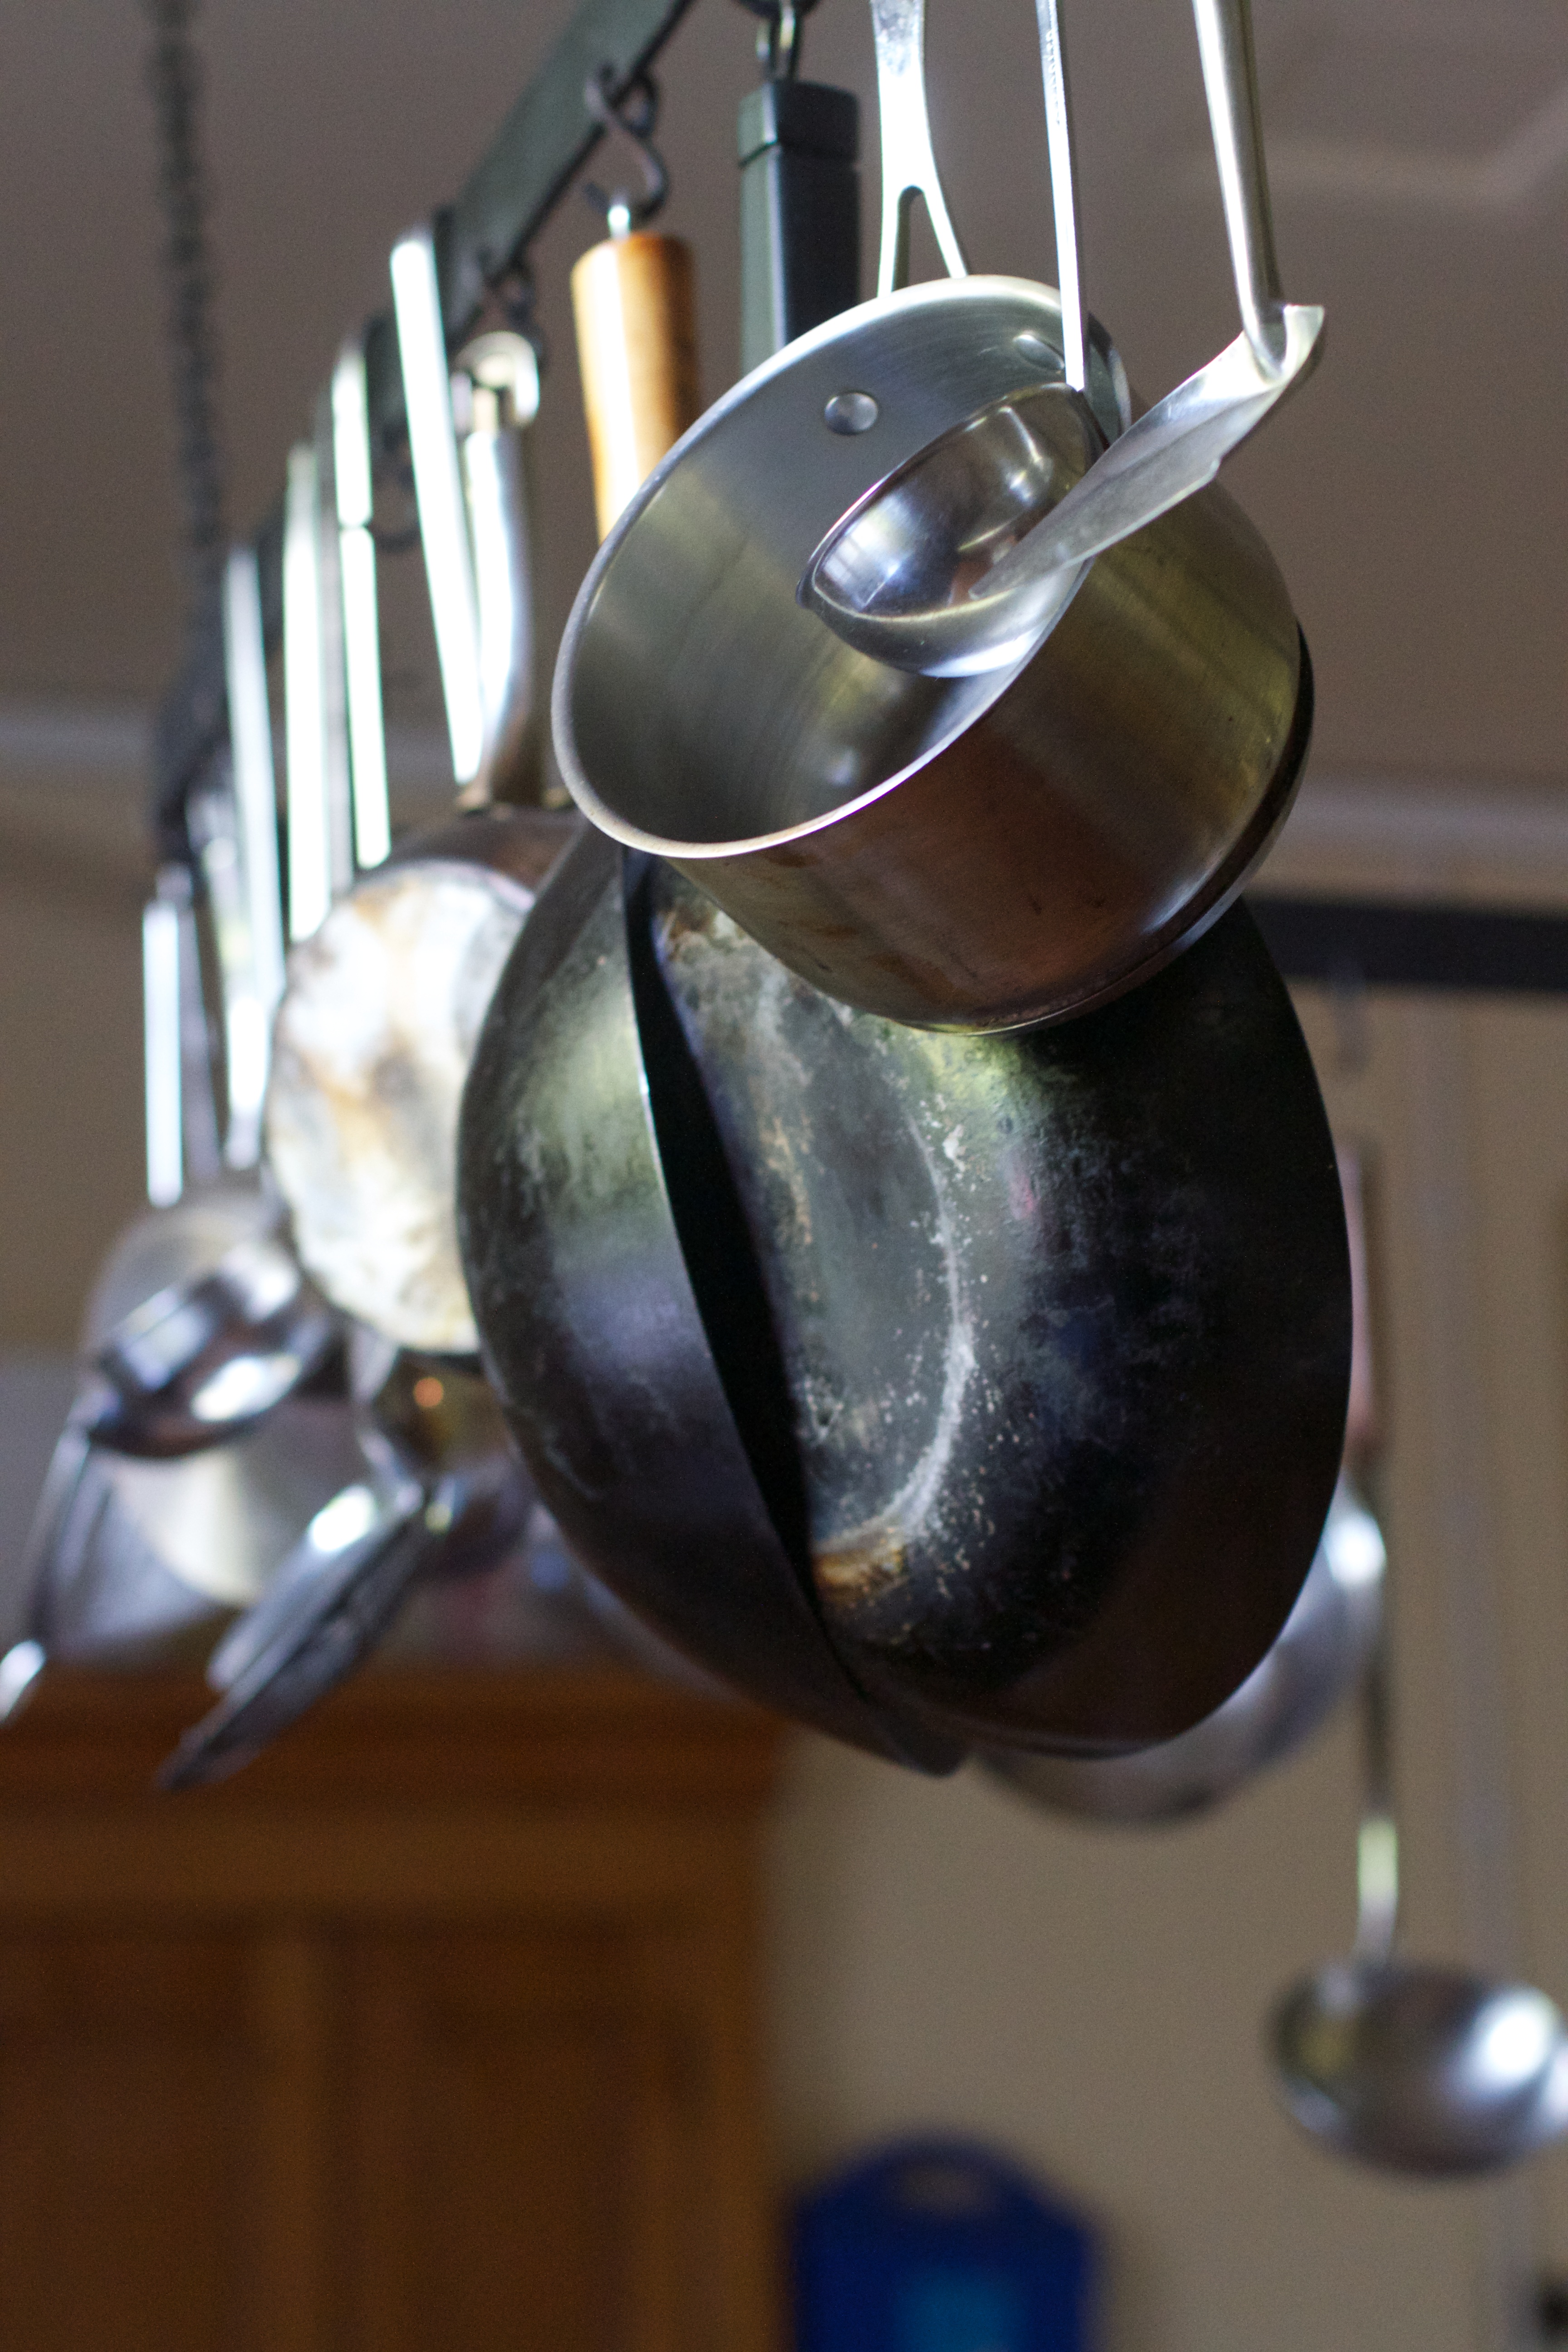
light, glass, drink, lighting